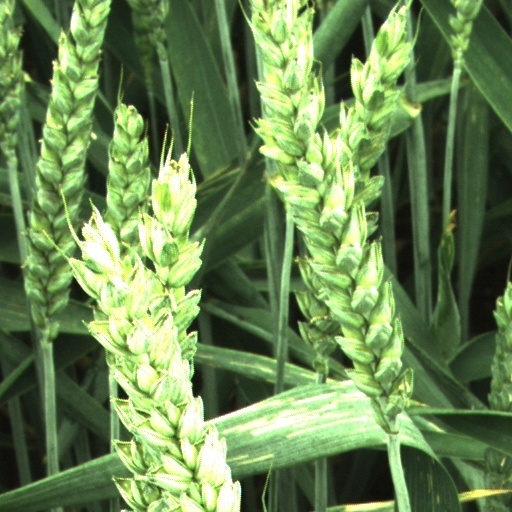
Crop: wheat